Kazakh pika

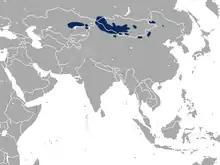
The Kazakhstan part of the Pallas's pika range is now assigned to Kazakh pika.

The Kazakh pika is medium-sized. Its dorsal fur is ocherous gray. Its ventral fur is sandy or whitish. During the winter, its dorsal fur is long, soft, and yellowish gray, and its belly is whitish. Hairs above its neck gland form a small brown patch. Its ears are rounded, with light margins.